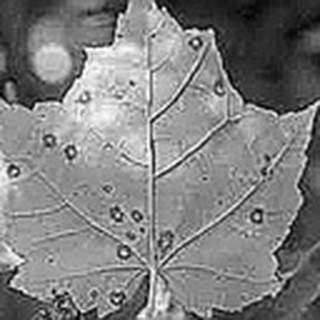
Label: cotton_target_spot